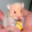
Label: hamster